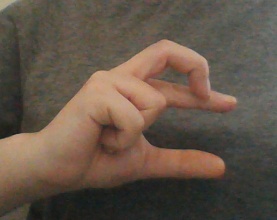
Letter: thal